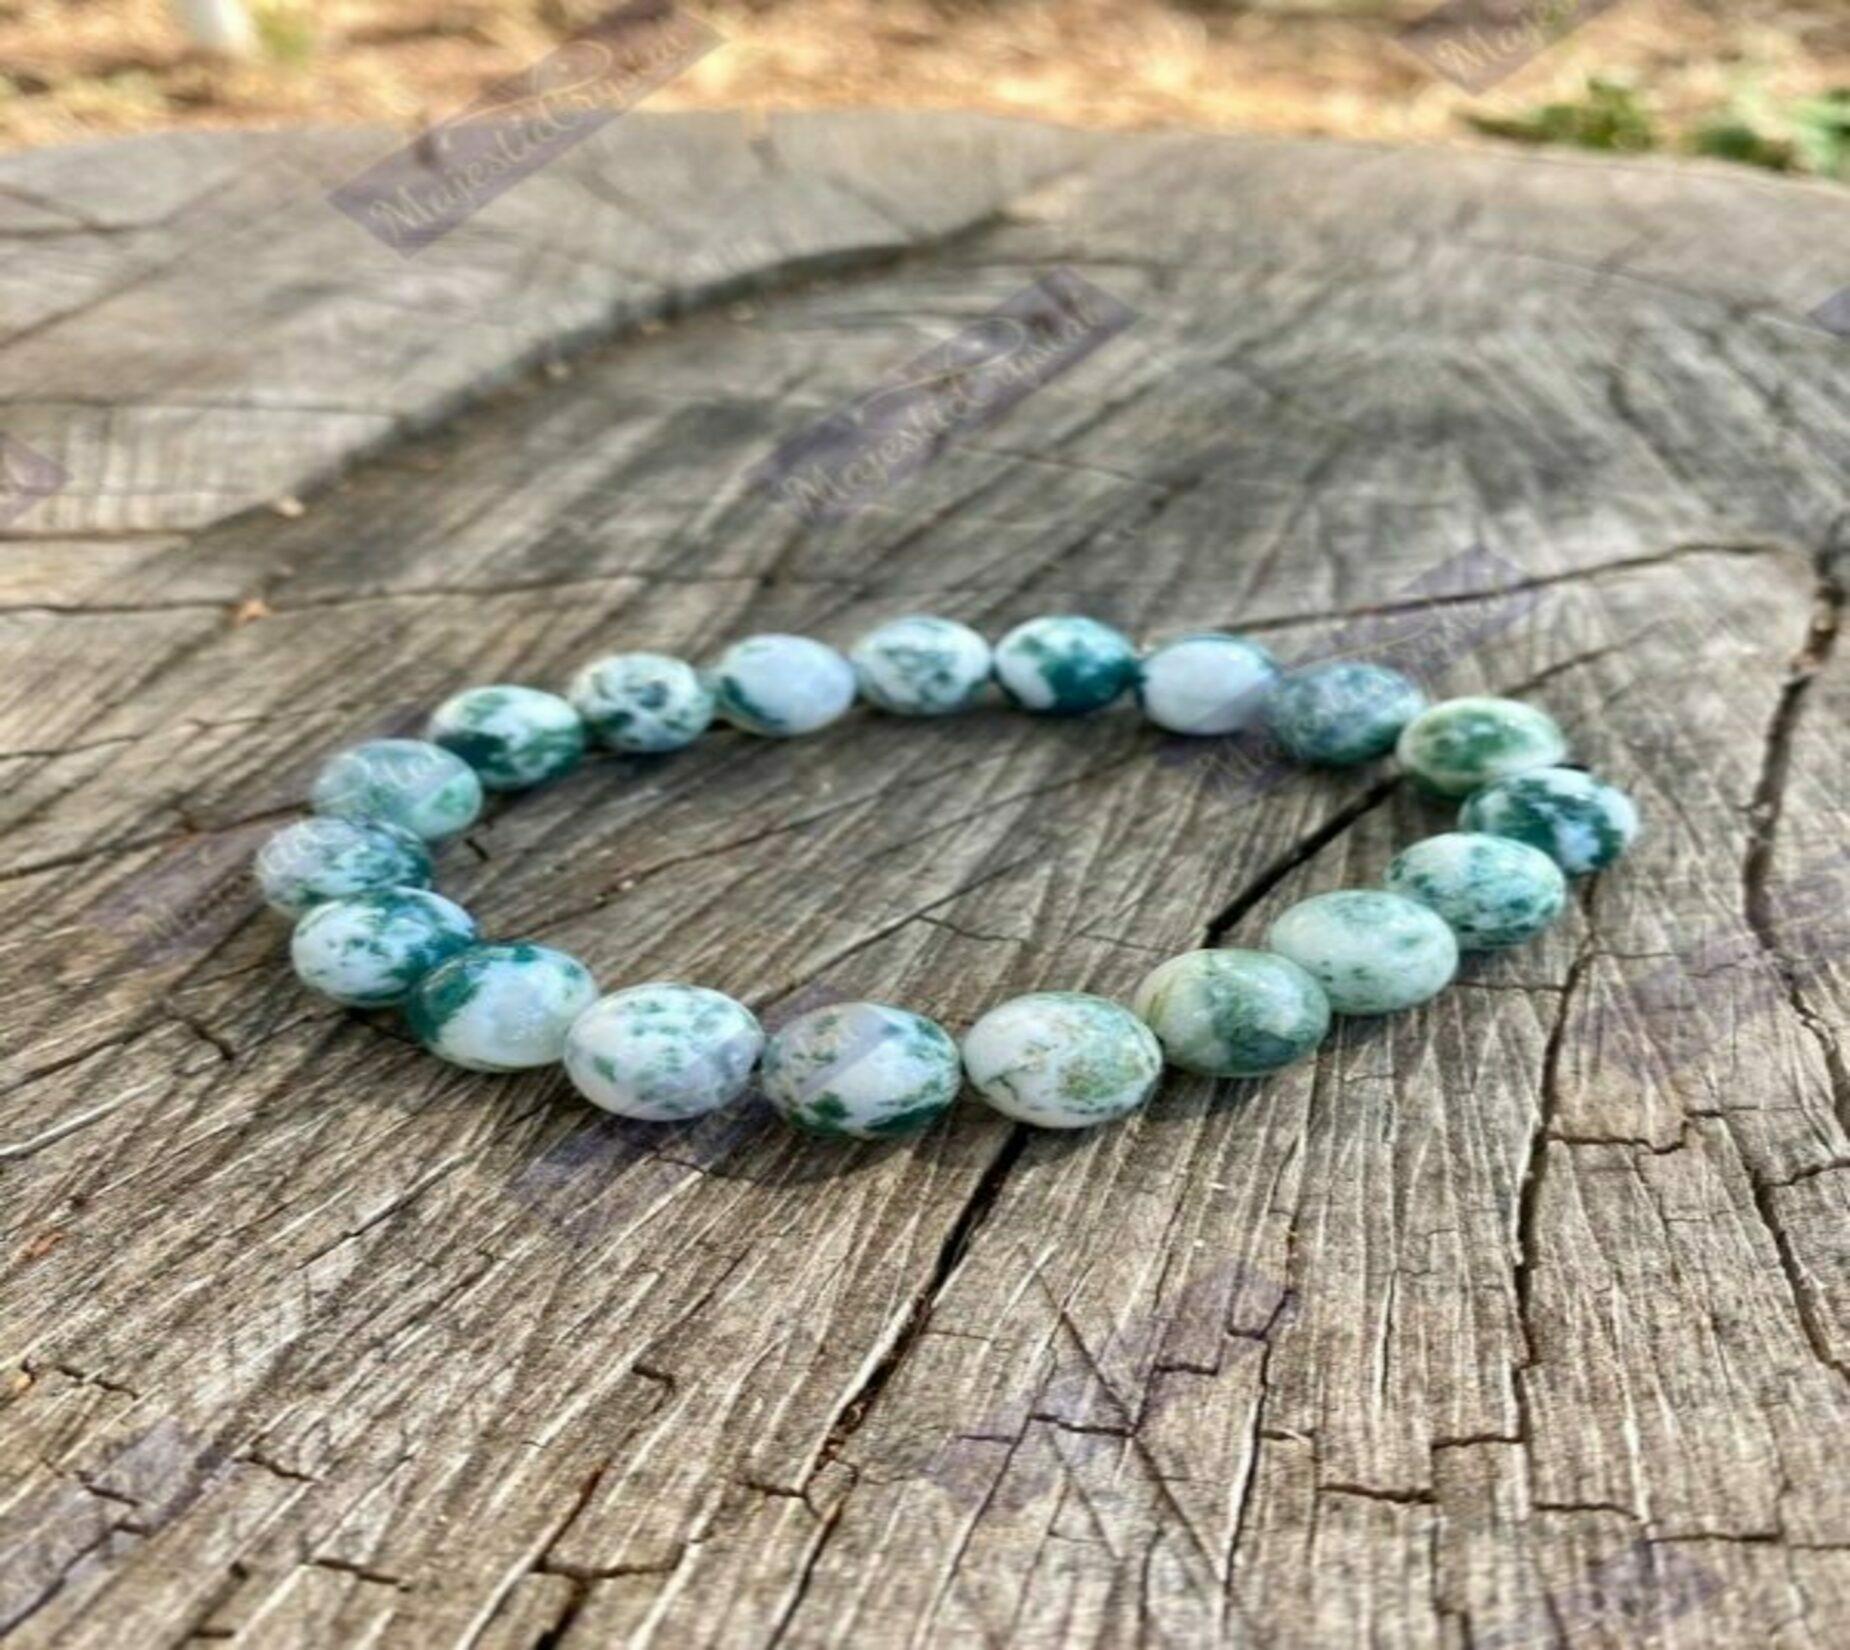
Majestic Crystals Tree Agate Beaded Bracelet
Type: Bracelets & Bangles
Brand: Majestic Crystals
Price: Rs. 1299
 Tree agate is known as a stone of protection. It is widely used as a talisman to ensure protection. Being a storehouse of benefits, Tree Agate Bracelet helps you become a perfect being. Its advantages are innumerable; Nevertheless, the Tree Agate Bracelet brings order to your scattered life by healing every aspect of your life.